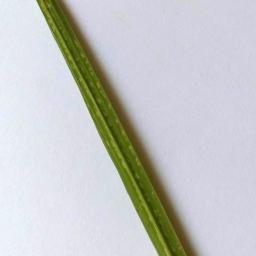
Label: Rice___Healthy